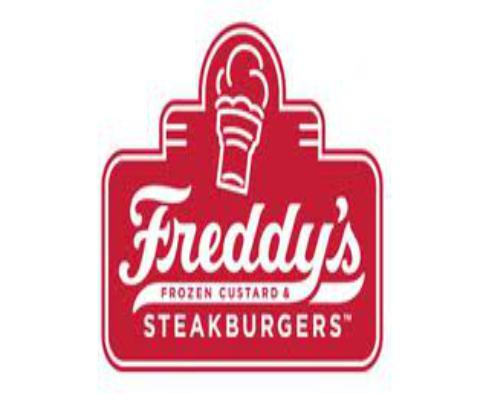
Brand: Freddy's Frozen Custard & Steakburgers
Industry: Food